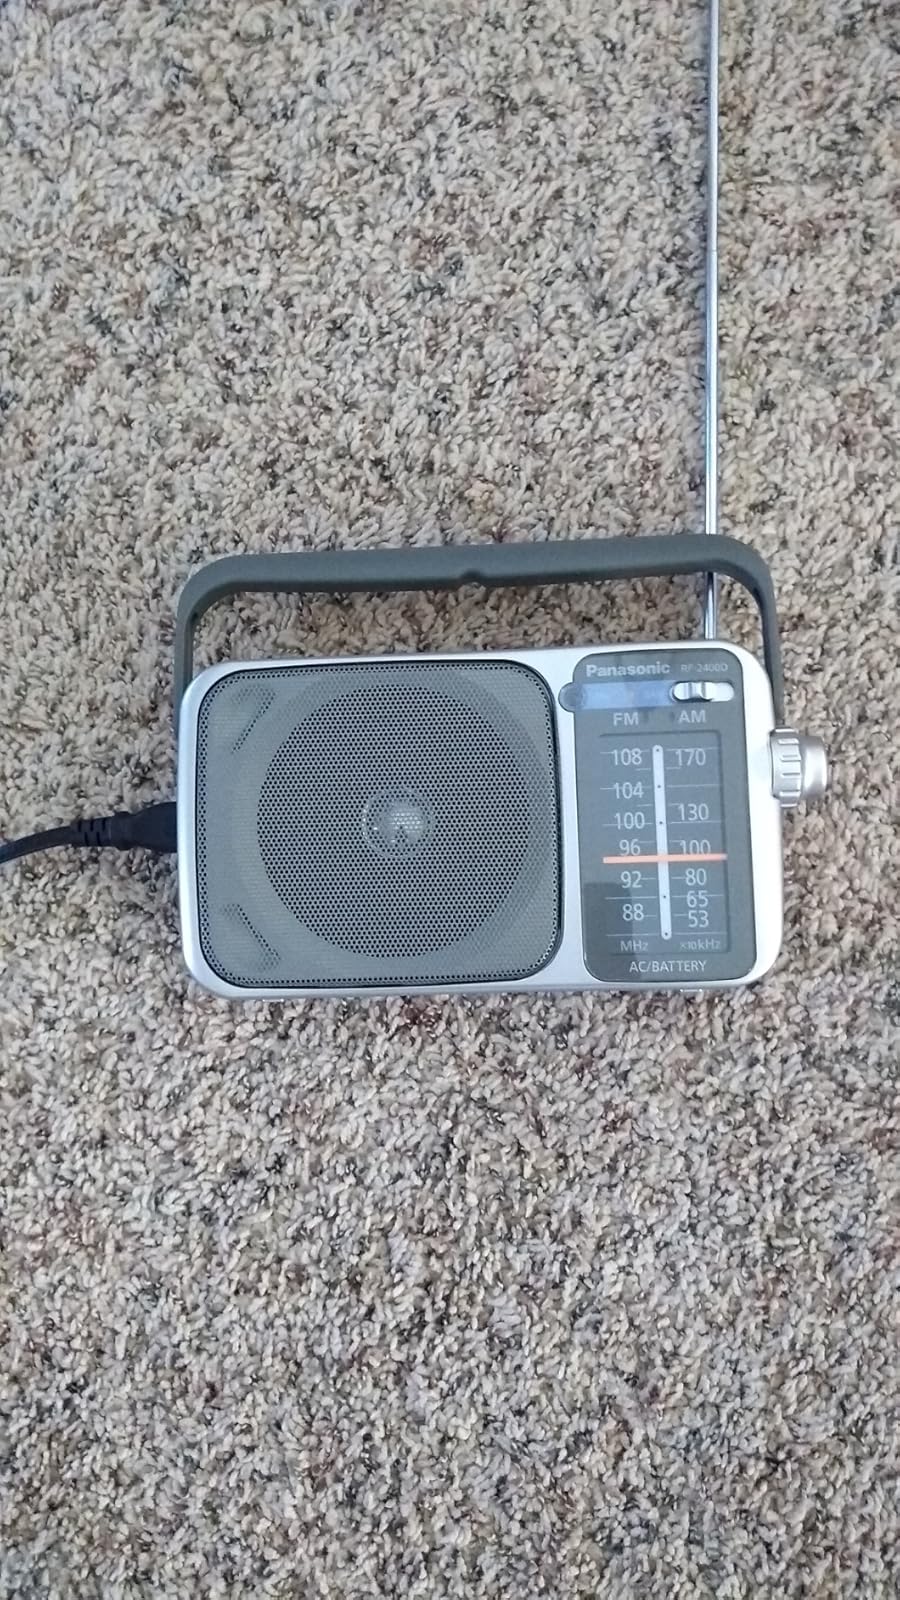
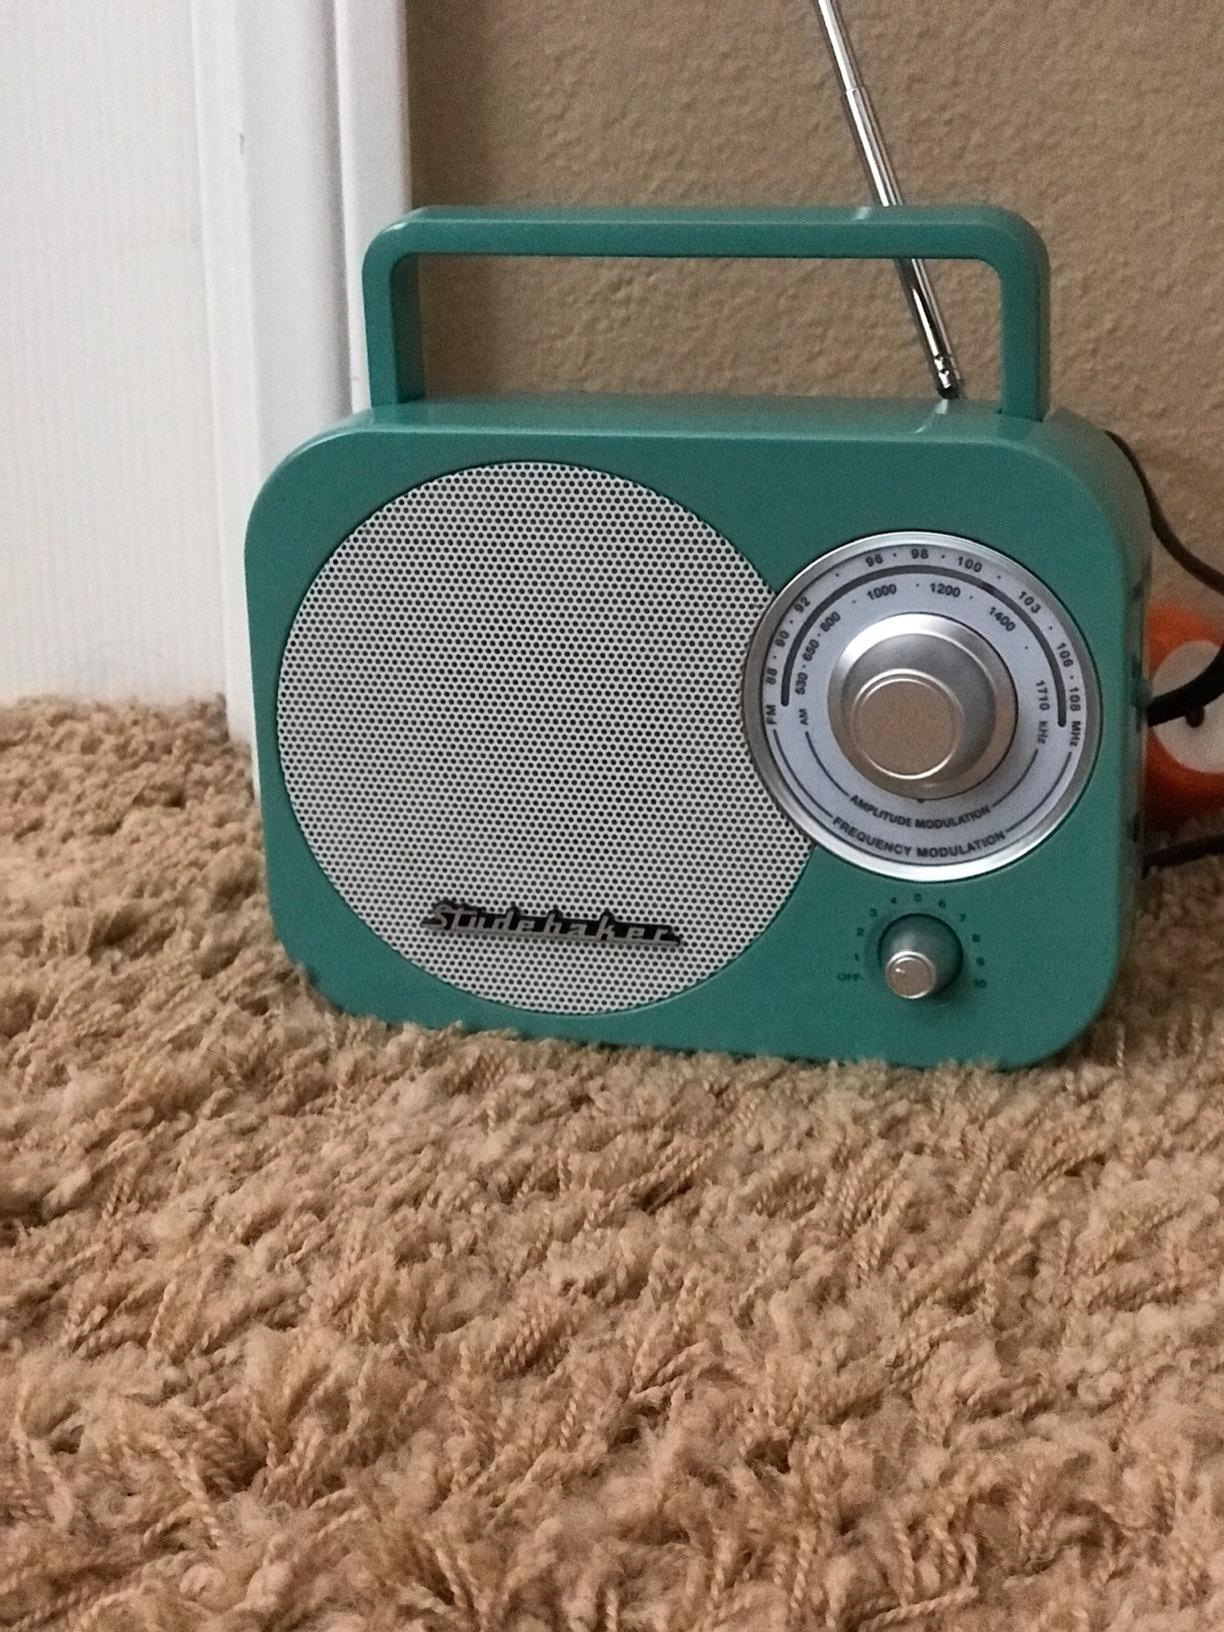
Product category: radio
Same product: no